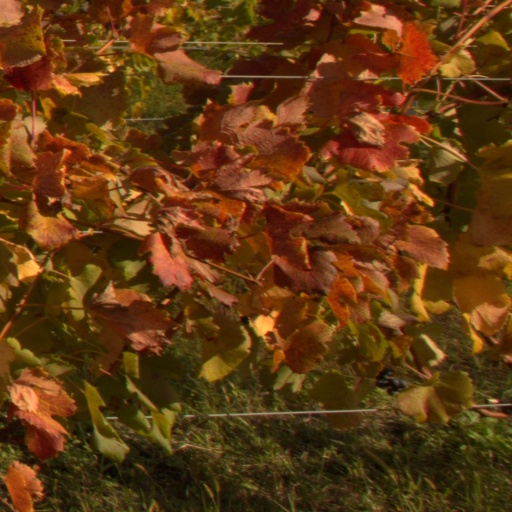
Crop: grape